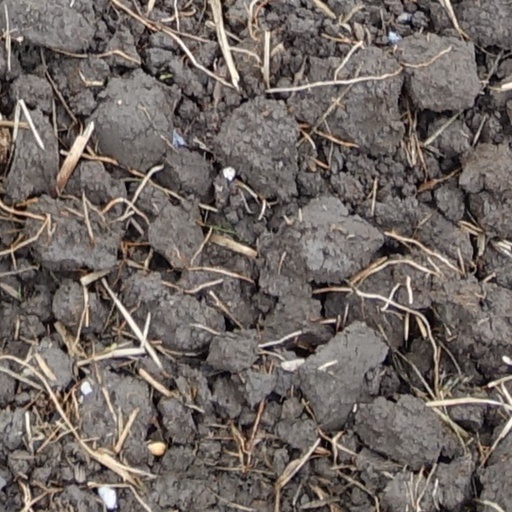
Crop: wheat